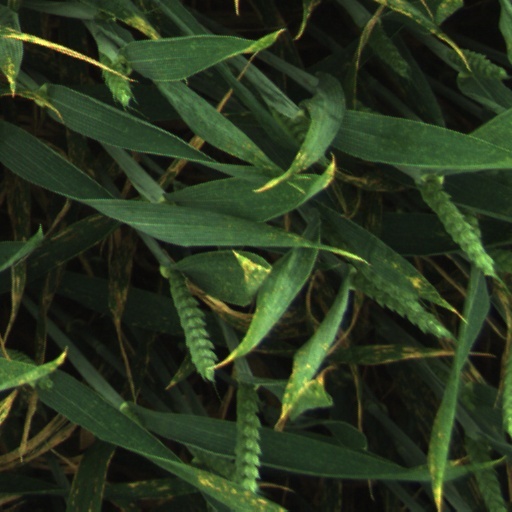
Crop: wheat